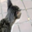
Label: cat